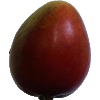
Label: red_mango